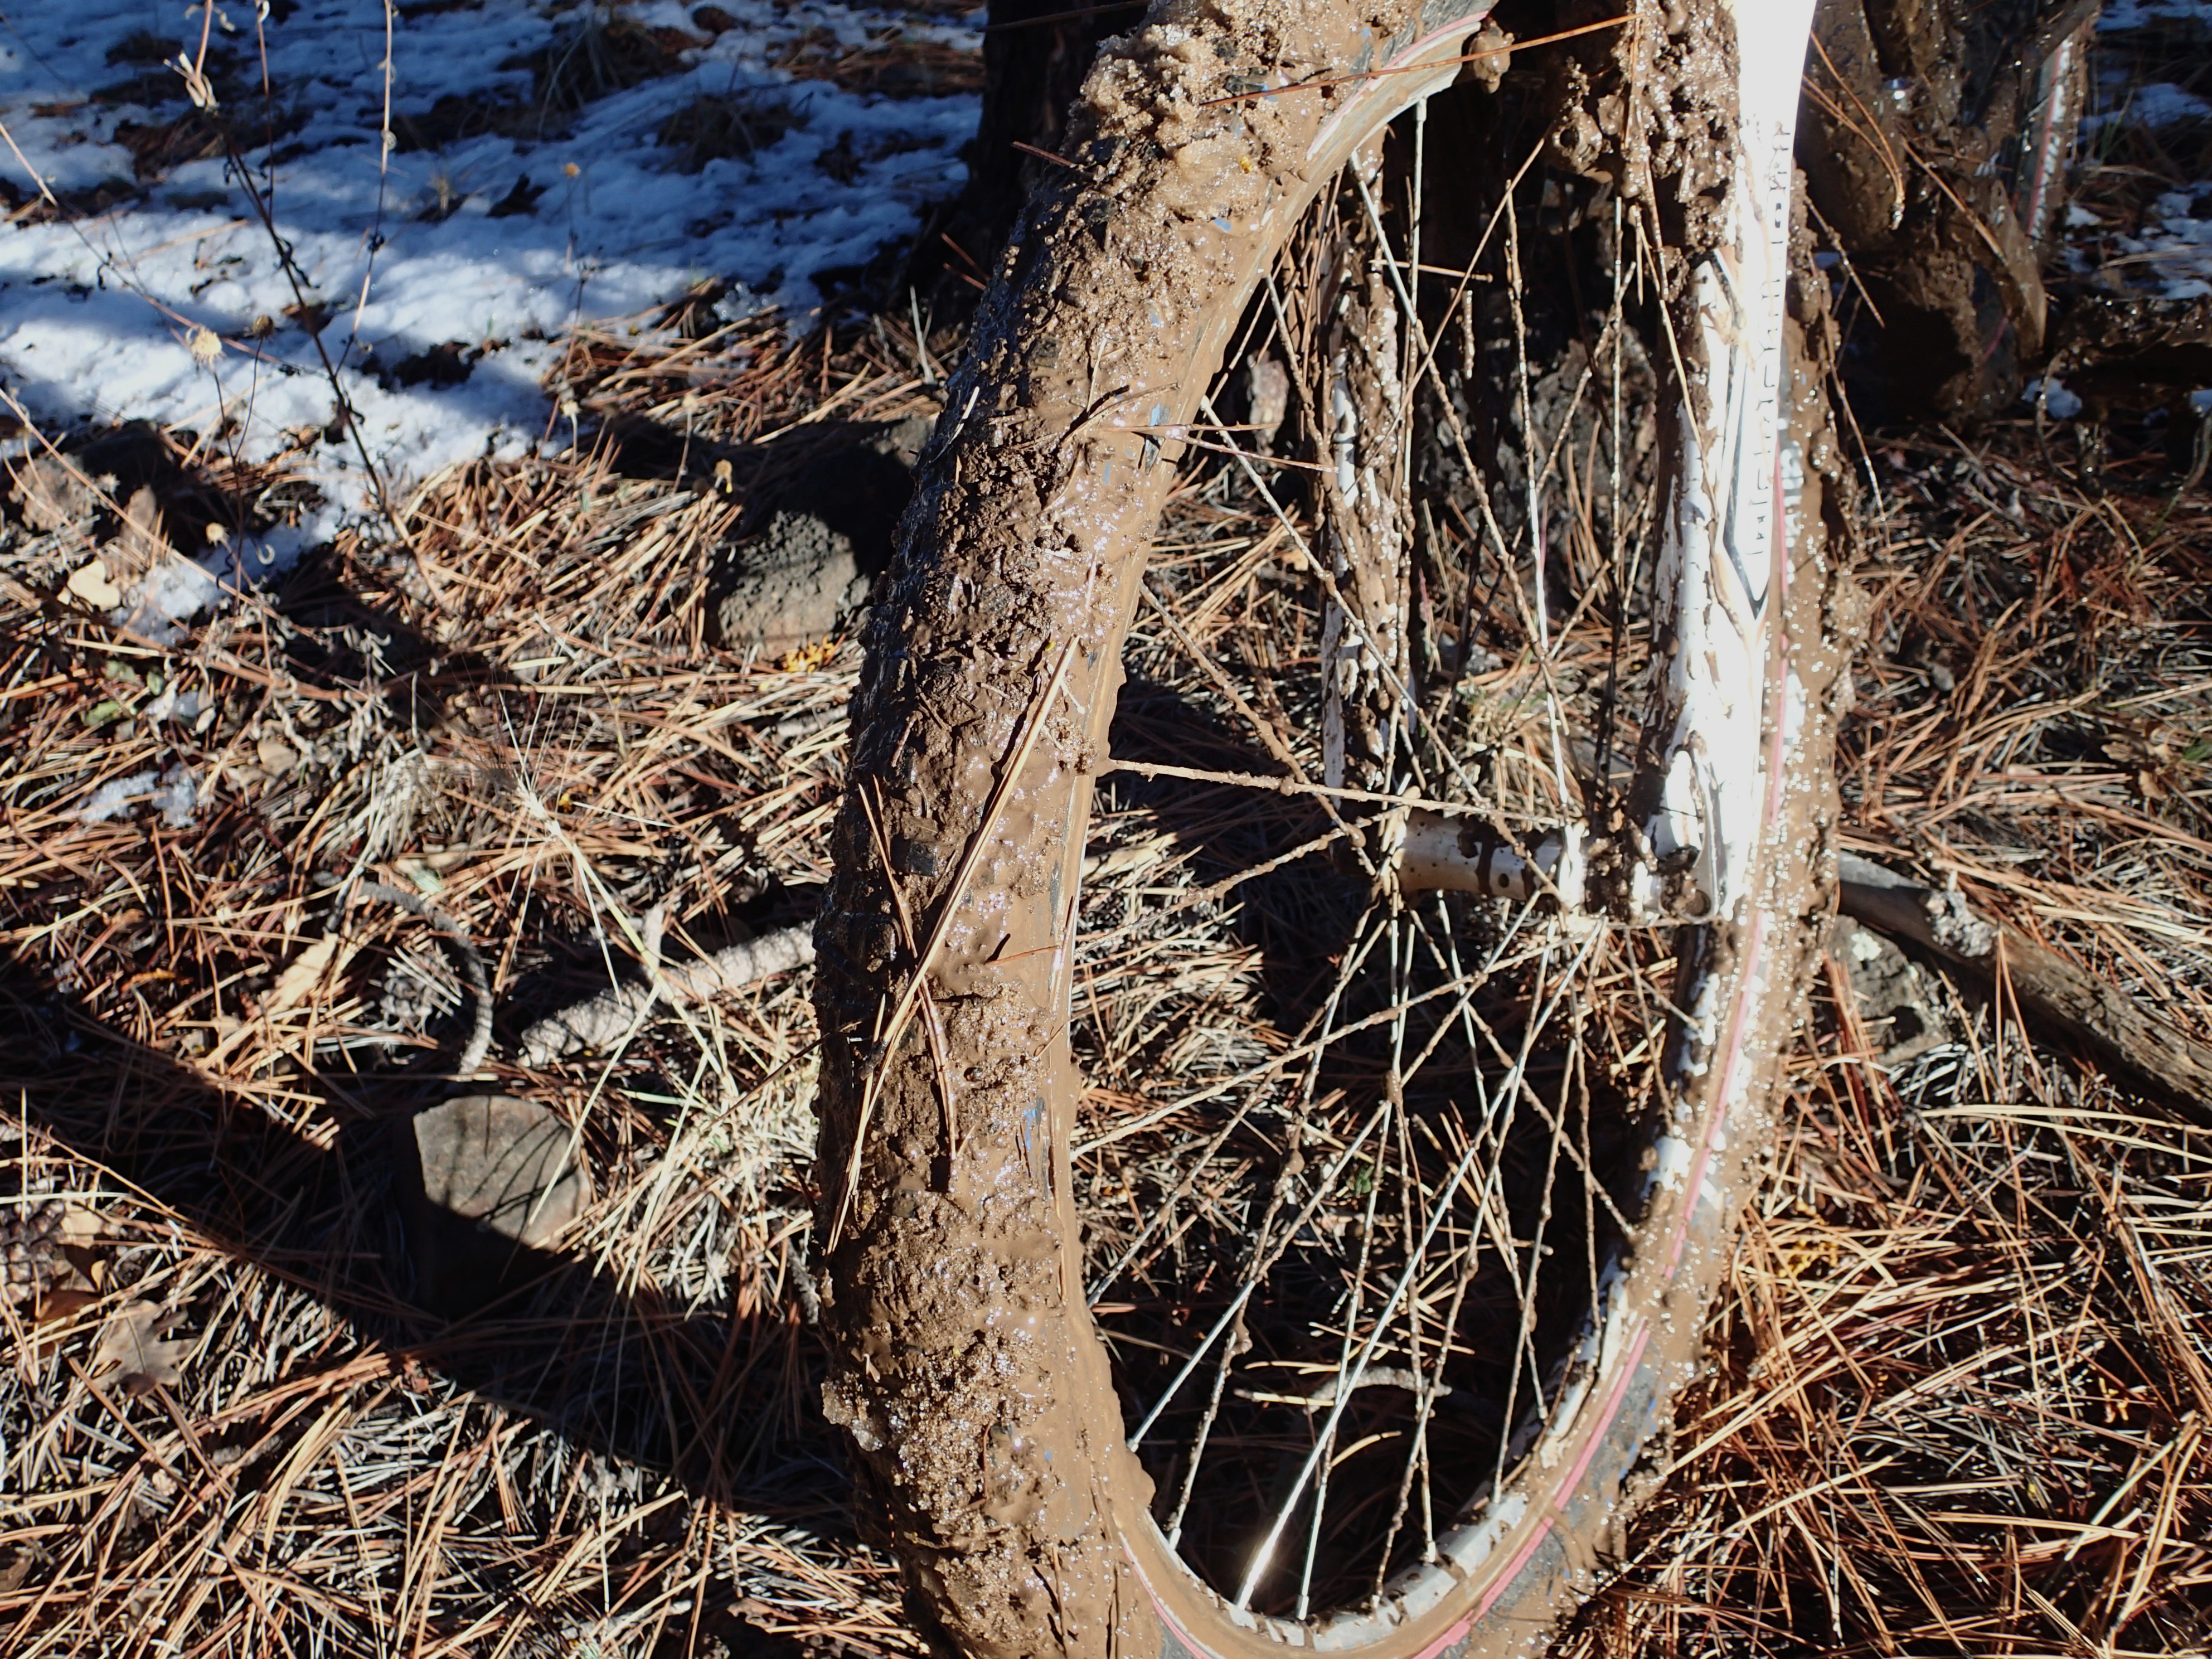
tree, nature, forest, grass, branch, winter, plant, wood, leaf, flower, frost, trunk, wildlife, spring, autumn, soil, season, bicycling, woody plant